List of rivers of Central Kalimantan

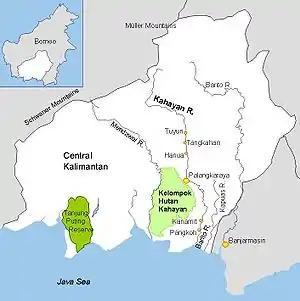
Rivers near Kahayan.

List of rivers flowing in the province of Central Kalimantan, Indonesia: